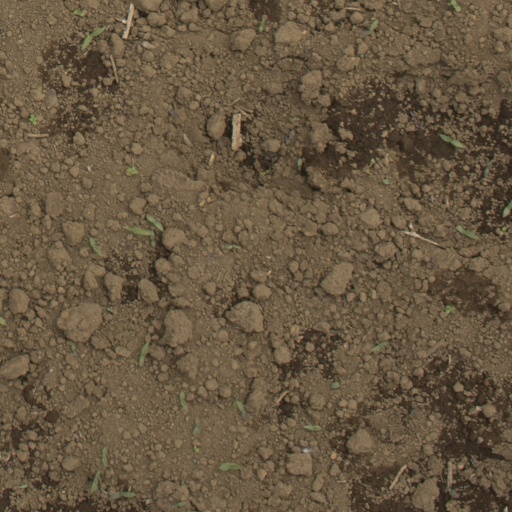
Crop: Jerusalem artichoke